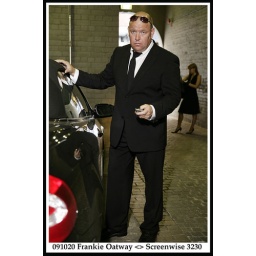
Frankie Oatway with girl and phone by car